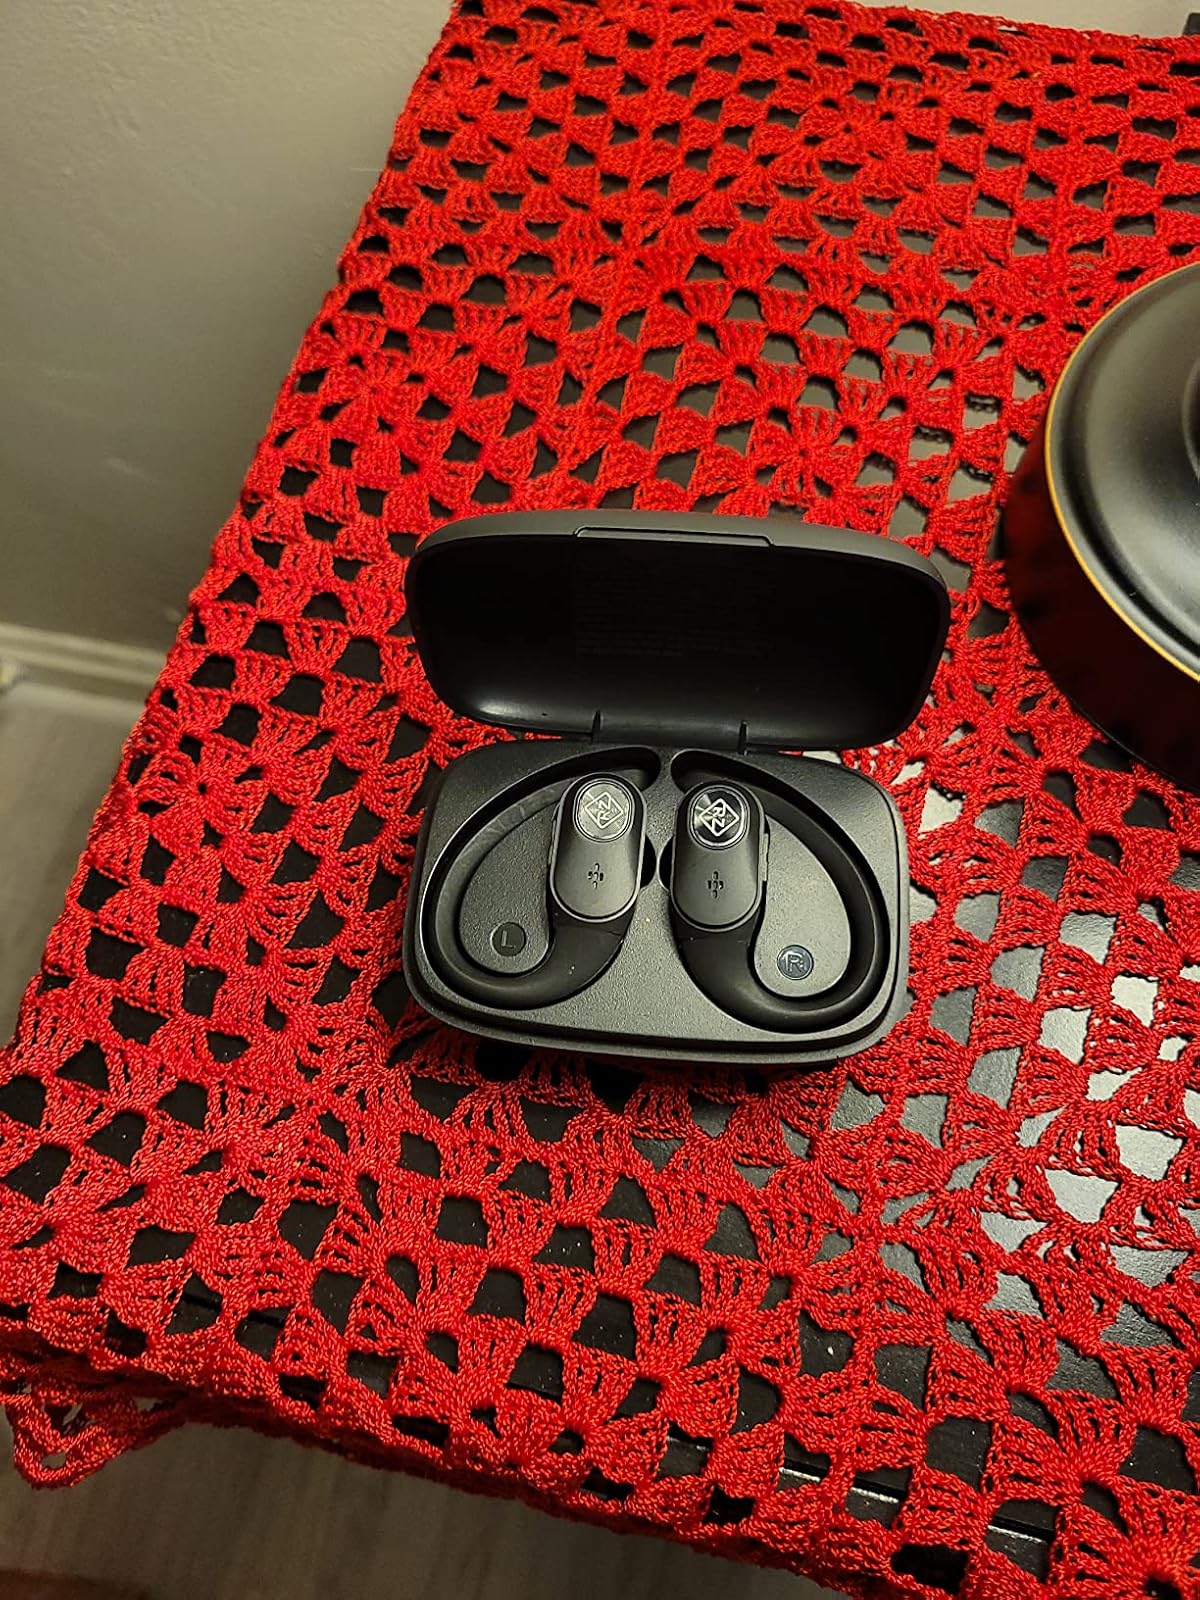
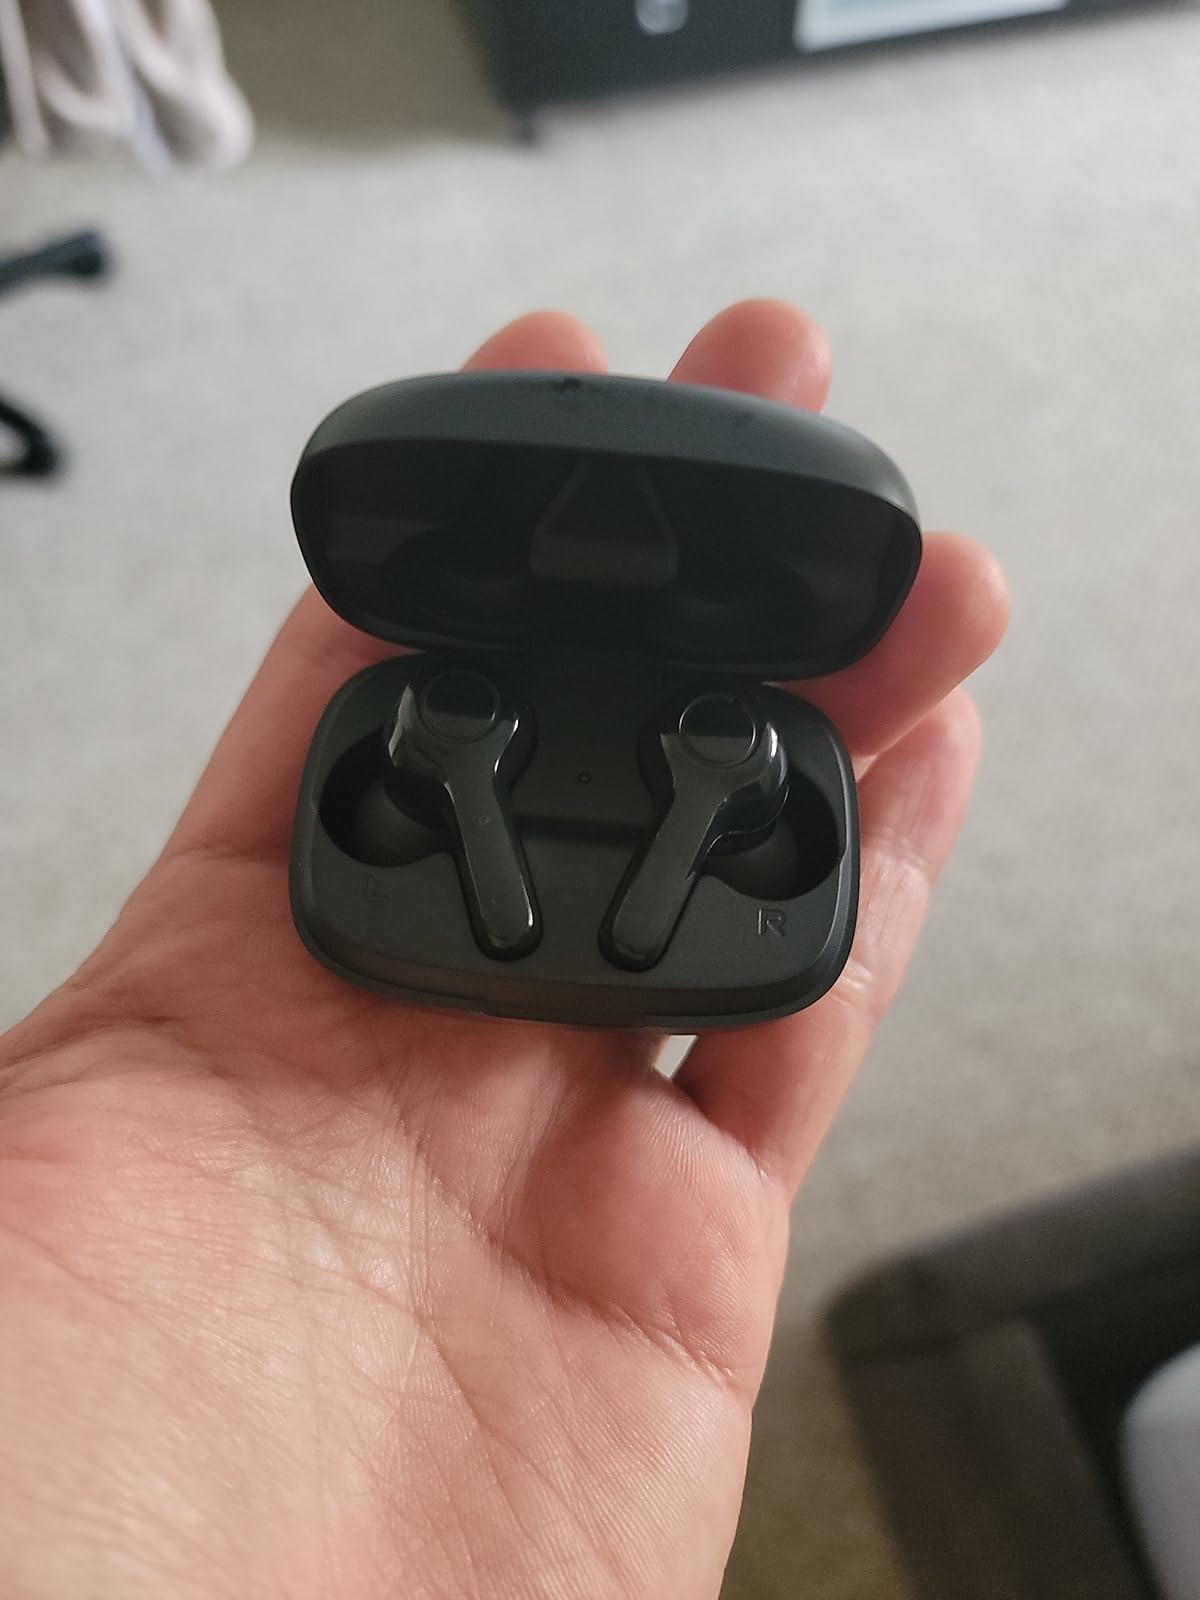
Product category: earbuds
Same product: no